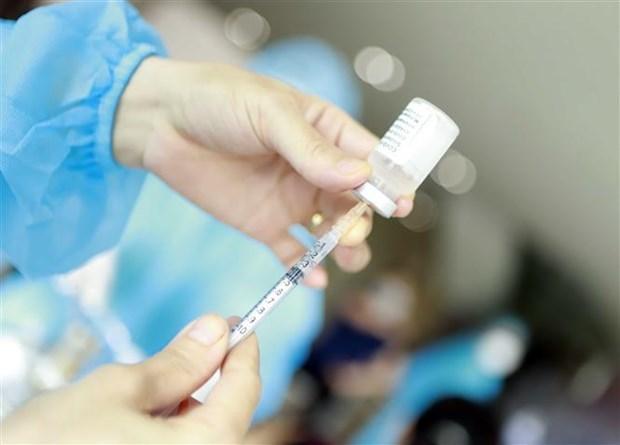
có một đôi bàn tay đang thực hiện động tác lấy thuốc